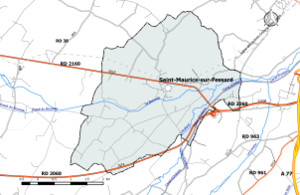
Carte du réseau routier de la commune de fr:Saint-Maurice-sur-Fessard.
Saint-Maurice-sur-Fessard est une commune française située dans le département du Loiret en région Centre-Val de Loire.